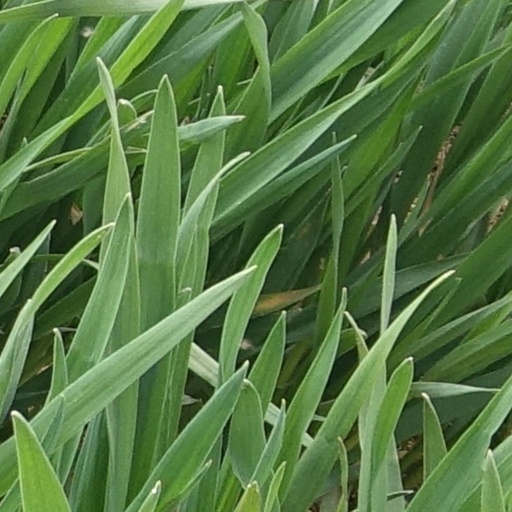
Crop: wheat